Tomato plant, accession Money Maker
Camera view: bottom (45 deg); turntable rotation: 180 degrees
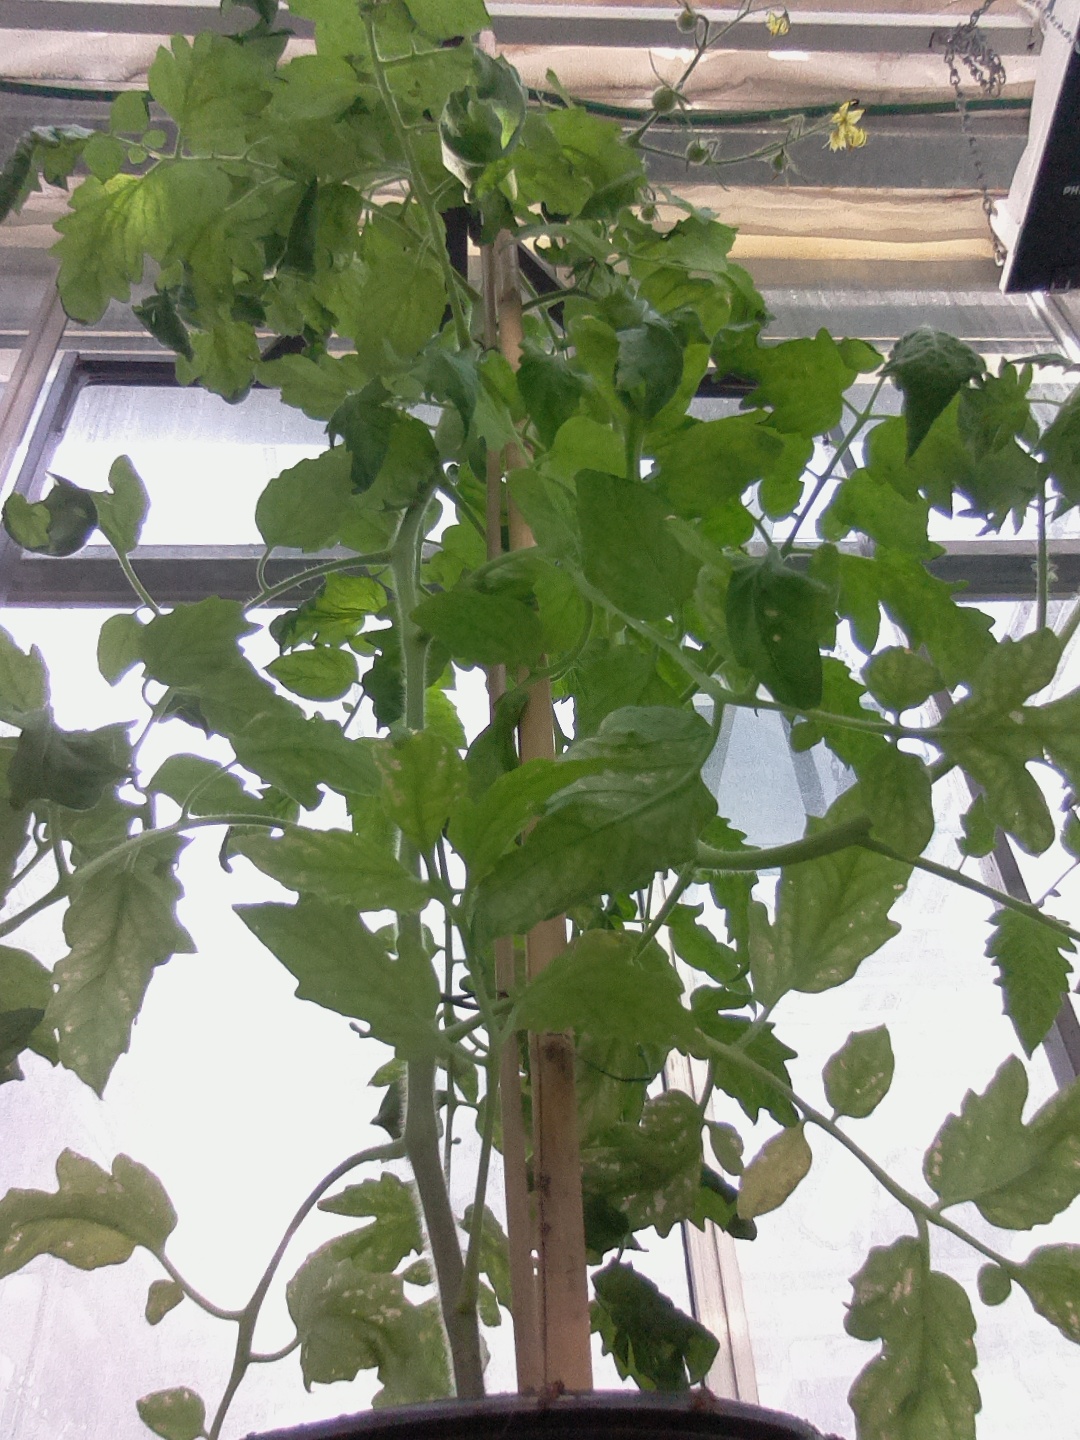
BBCH growth stage 71: 10%-20% of final fruit size